Miguel Alessio Robles

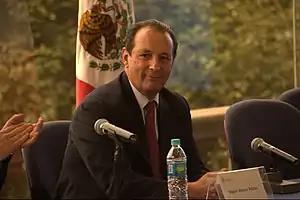
Alessio Robles at the presentation of his book at Monterrey Institute of Technology and Higher Education, Mexico City.

Miguel Alessio Robles is a lawyer, notary public, public official, and professor in law in Mexico. He received his law degree from the Escuela Libre de Derecho and has been a registered notary public in Mexico City since 1988. Specializing in commercial law, he is one of the founding partners of the Alcántary y Alessio Robles law firm and of the Notary Public 19. As a notary he has had clients such as Iberdrola and Santander Group.